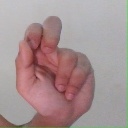
अक्षर: ढ